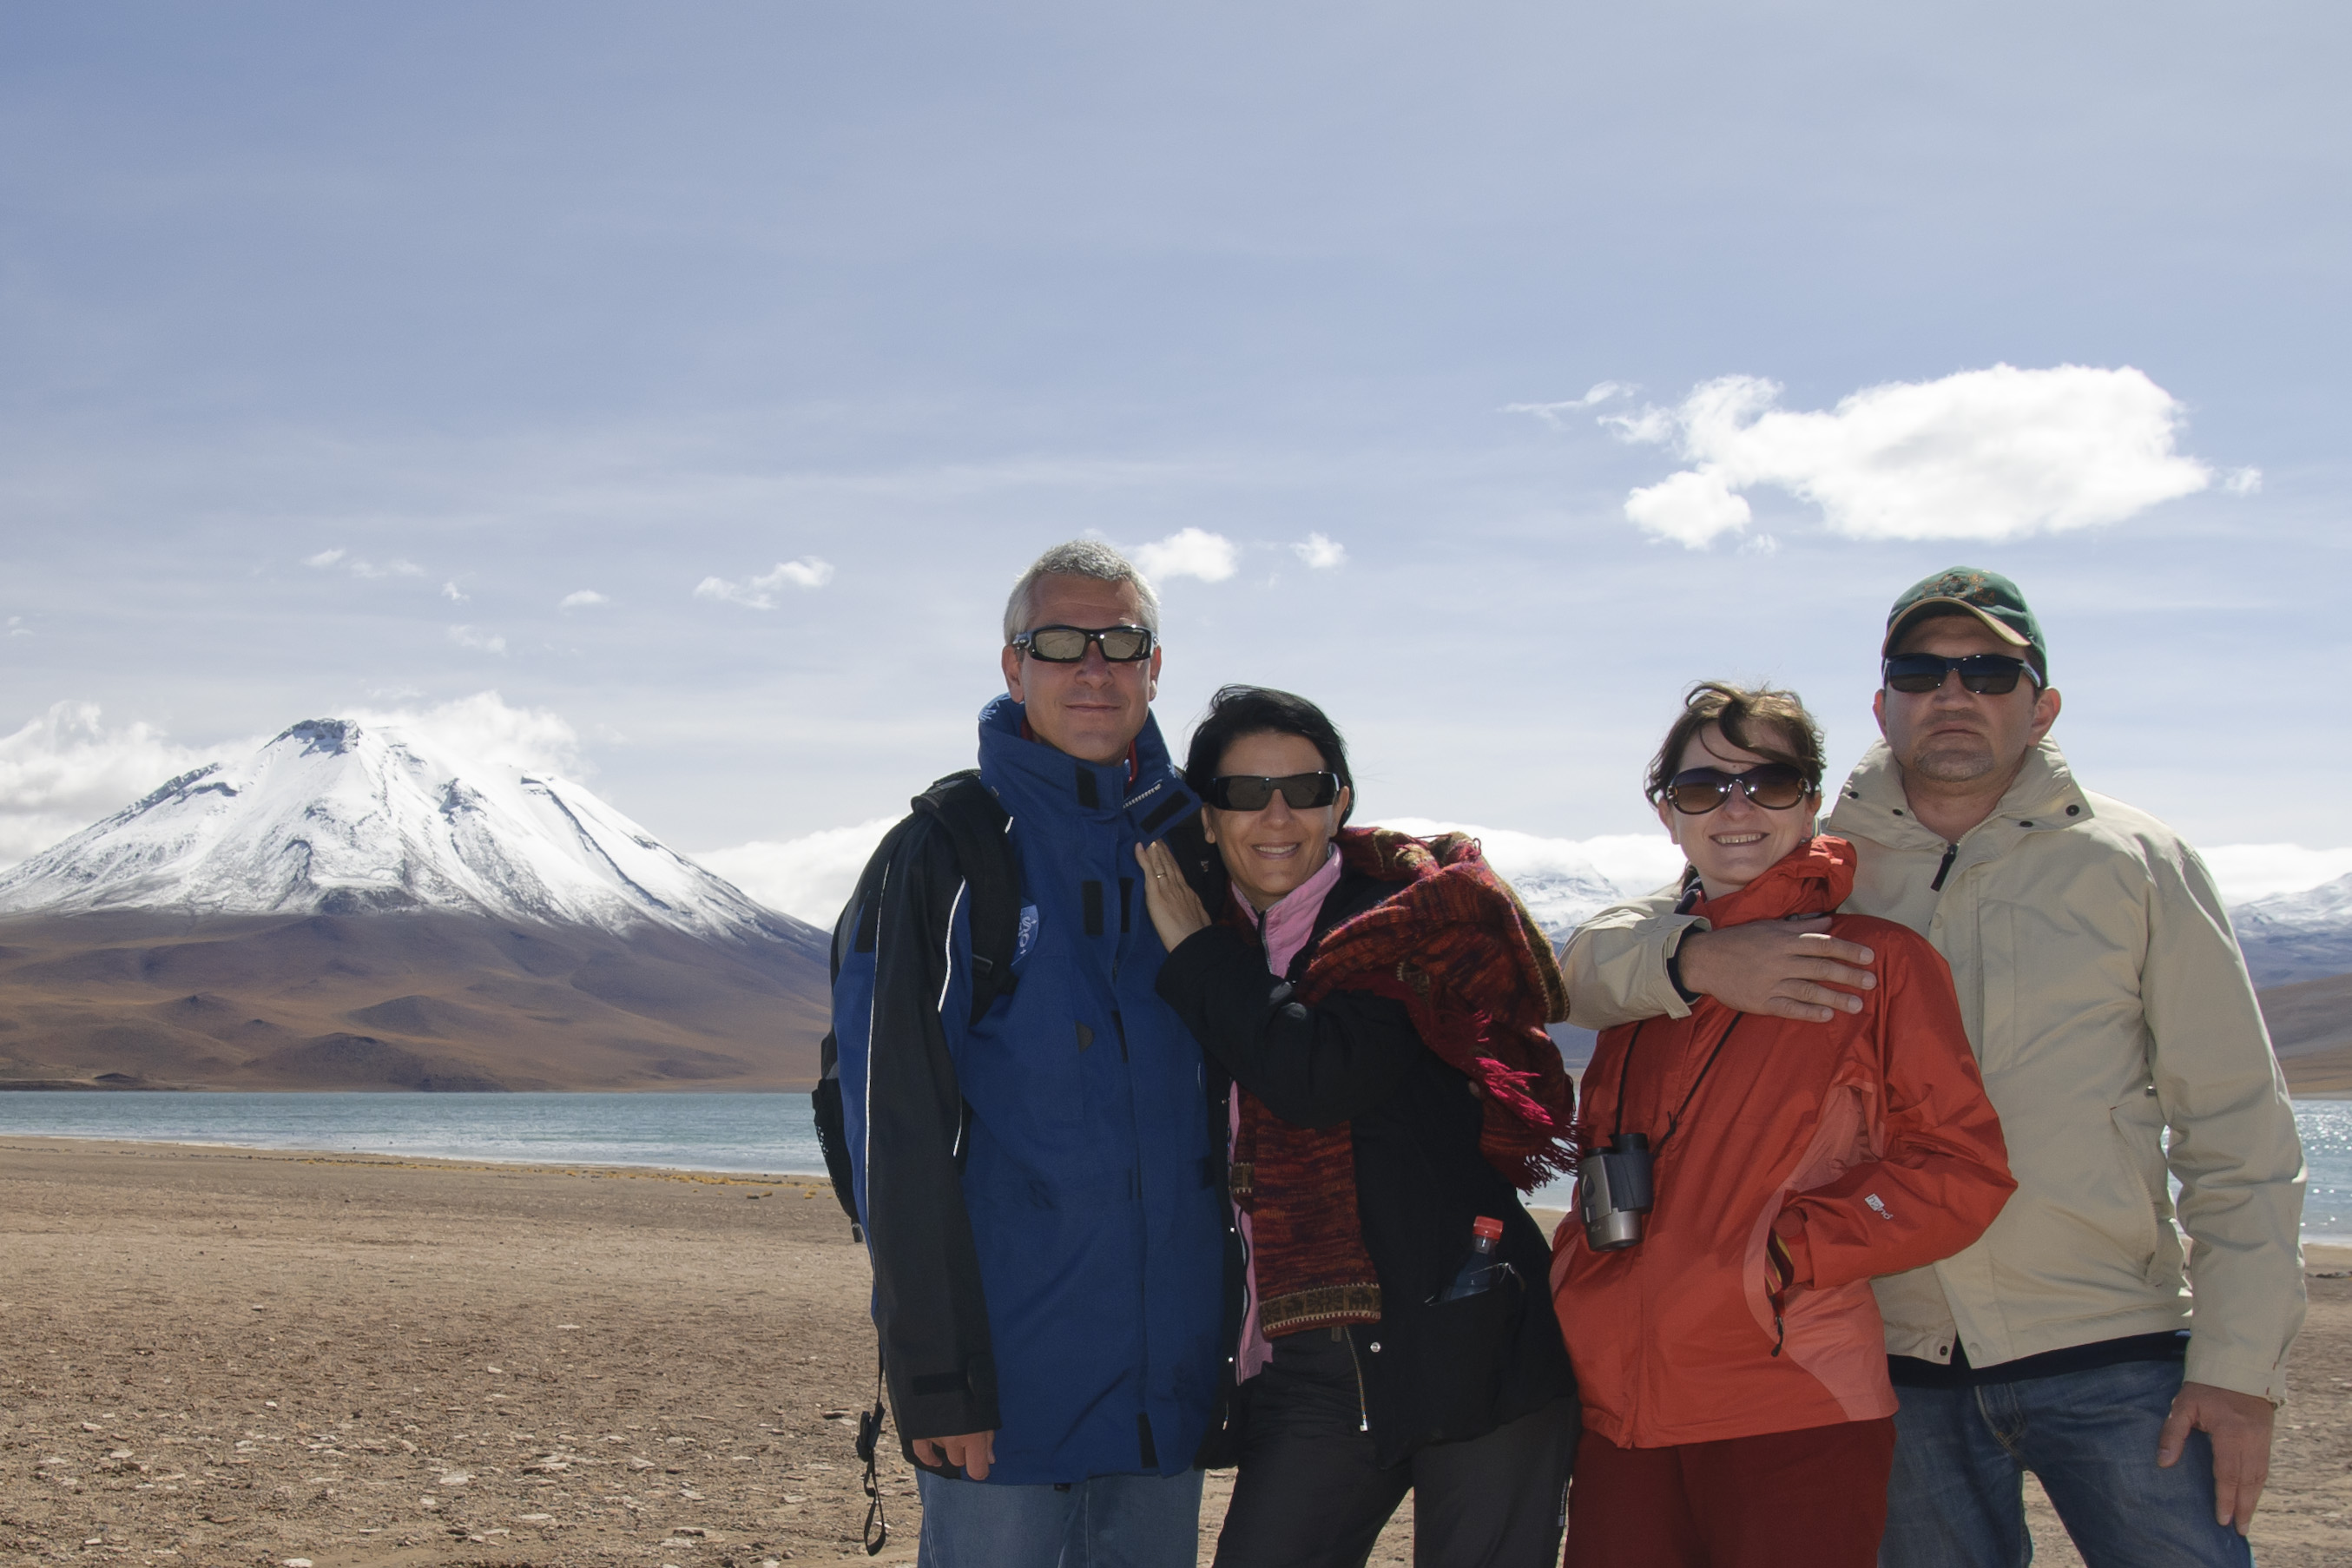
walking, mountain, hiking, adventure, vacation, nikon, summit, chile, mountaineering, sanpedrodeatacama, d300, mountainous landforms